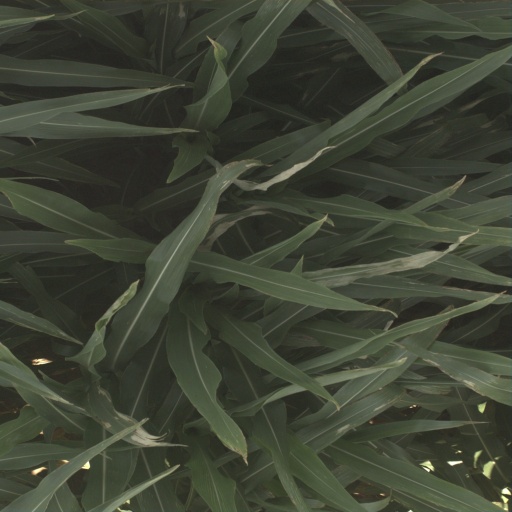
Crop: sorghum